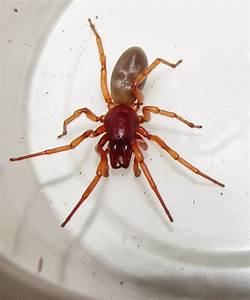
Label: ragno